Racism in Italy

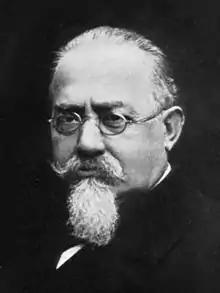
Cesare Lombroso, Italian eugenicist, criminologist, phrenologist, physician, and founder of the Italian school of criminology, born in Verona, Kingdom of Lombardy–Venetia, on 6 November 1835 to a wealthy Jewish family

Although there was already a wealth of Italian works engaging in racially motivated research on some groups, such as those pertaining to the "Oriental" character of ethnic Sardinians living under Savoyard rule, or their supposedly malevolent and "degenerated" nature, scientific racism as a proper discipline began to impose itself at the national level only through the works of the criminologist Cesare Lombroso. Lombroso's theory of atavism compared the "white civilization" among the other races with the "primitive" or "savage" societies.